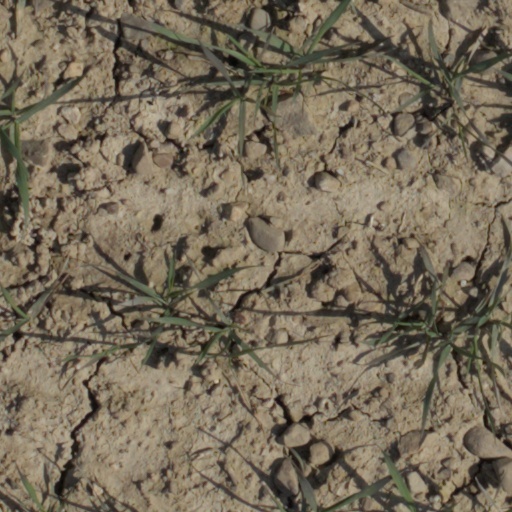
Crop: wheat